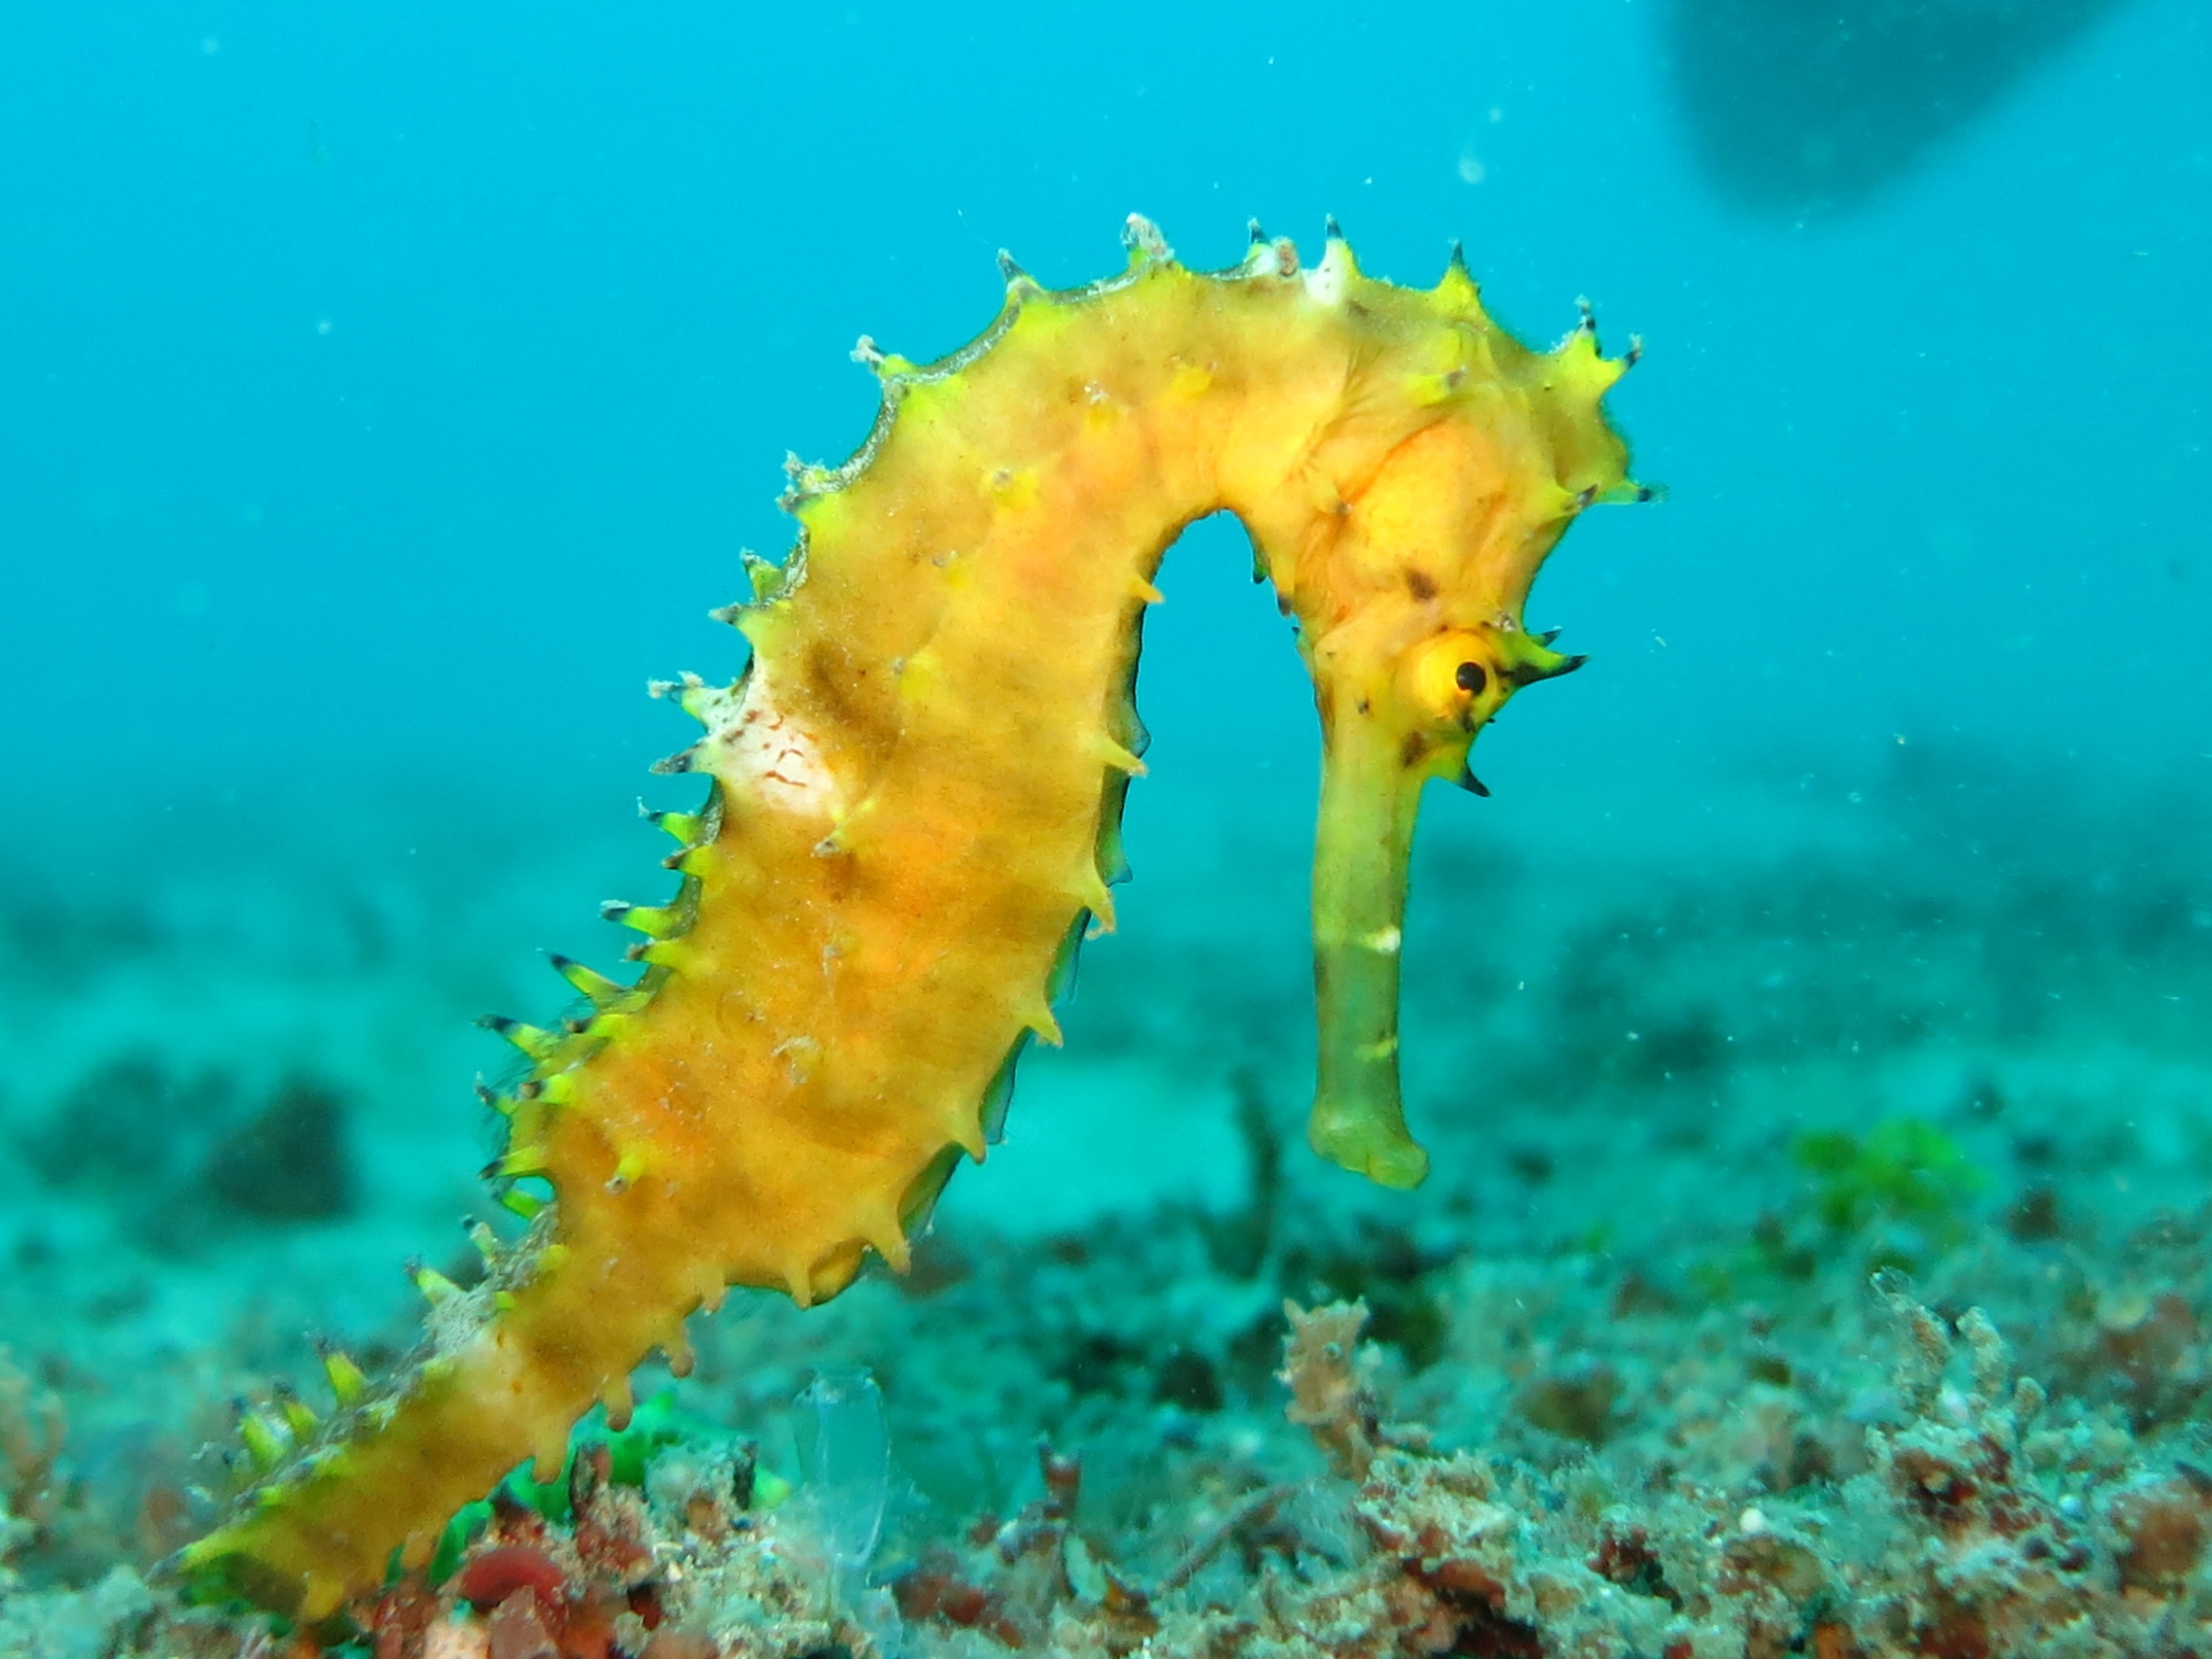
sea, water, nature, ocean, animal, wildlife, wild, underwater, tropical, biology, yellow, fish, coral reef, reef, tropic, aquarium, marine, vertebrate, creature, invertebrates, seahorse, hippocampus, sea horse, horse sea, aqualung, marine biology, coral reef fish, syngnathiformes